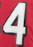
Number: 4